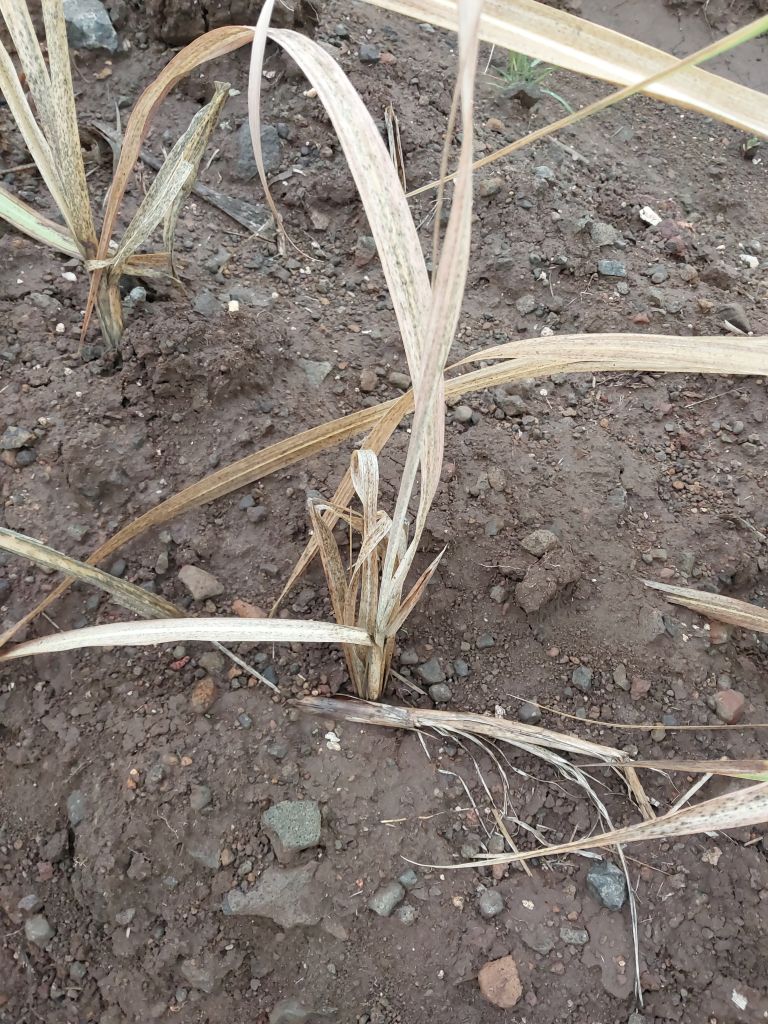
Label: Sett Rot